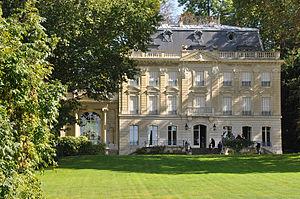
Château du Vert-Mont dans le domaine de Vert-Mont à Rueil-Malmaison en France This building is inscrit au titre des Monuments Historiques. It is indexed in the Base Mérimée, a database of architectural heritage maintained by the French Ministry of Culture,
Edward Tuck, né le 24 août 1842 et mort le 30 avril 1938 à Monte-Carlo, est un homme d'affaires américain. Avec son épouse, Julia Stell, ils forment un couple de mécènes du début du XXᵉ siècle.
Cet article recense les monuments historiques des Hauts-de-Seine, en France.
Le domaine de Vert-Mont est une propriété comprenant un château des XIXᵉ et XXᵉ siècles située dans la commune de Rueil-Malmaison dans le département des Hauts-de-Seine et la région d'Île-de-France.